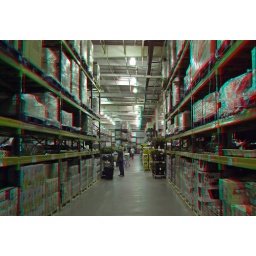
Inside Costco in anaglyph 3D stereo red blue glasses to view